The Secret Lives of Church Ladies

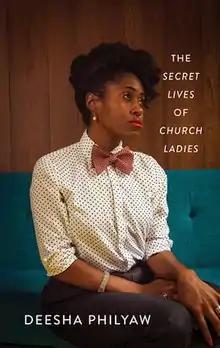

The Secret Lives of Church Ladies is a debut short story collection by Deesha Philyaw. The book consists of nine stories about Black women, church, and sexuality and was released on September 1, 2020 by West Virginia University Press. It was a finalist for the 2020 National Book Award for Fiction and received The Story Prize, the "Los Angeles Times" Book Prize, and the PEN/Faulkner Award for Fiction.